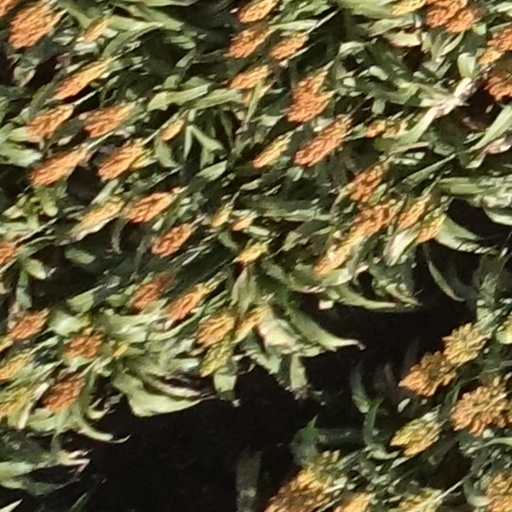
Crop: sorghum